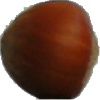
Label: Nut Forest 1